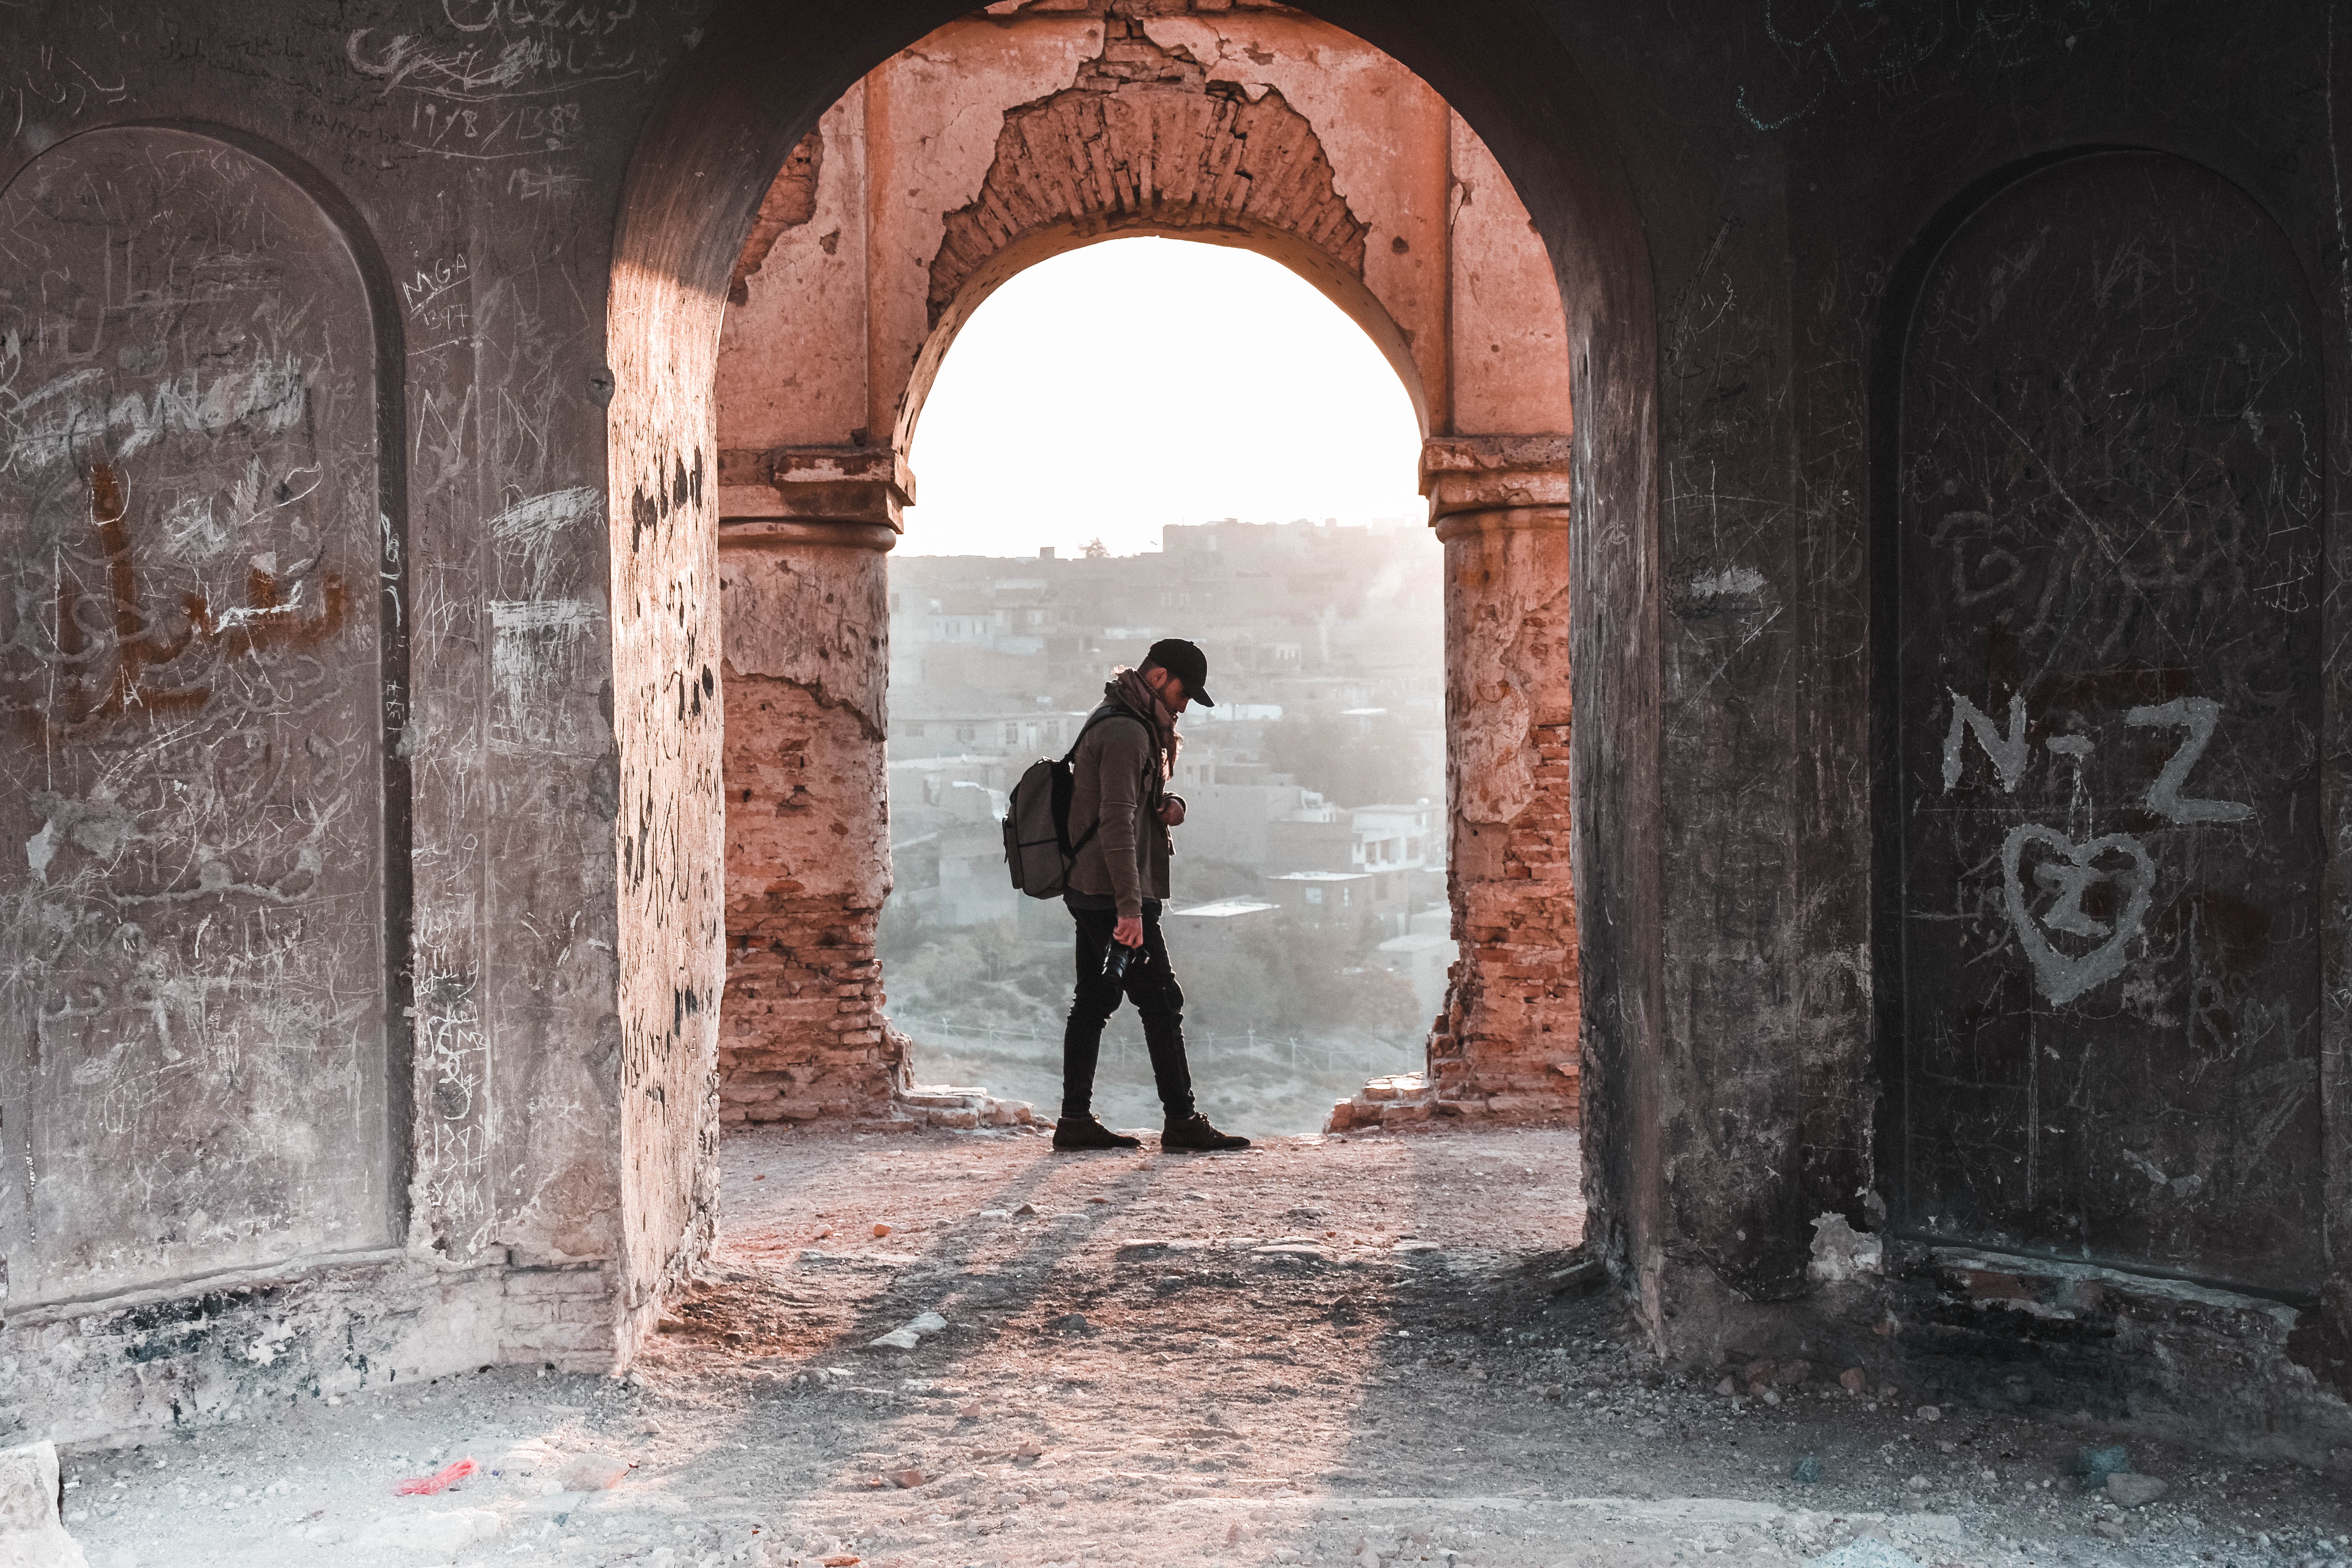
arch, infrastructure, wall, ancient history, temple, history, sky, alley, street, window, ruins